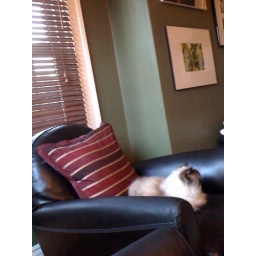
new leather club chair in office